Wayob

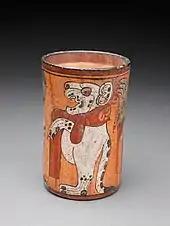
Jaguar with scarf

A Classic Maya hieroglyph is read as by Houston and Stuart. These authors assert that a glyph representing a stylised, frontal 'Ahau' (Ajaw) face half covered by a jaguar-pelt represents the , with syllabic and elements attached to the main sign clarifying its meaning. Many animals are distinguished by (i) a shoulder cape or scarf tied in front; (ii) a splashing of jaguar spots or other jaguar characteristics; (iii) the attribute of an upturned 'jar of darkness'; and (iv) fire elements.